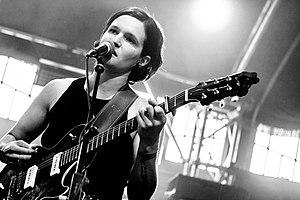
Adrianne Elizabeth Lenker, née le 9 juillet 1991 à Indianapolis, est une musicienne et auteure-compositrice-interprète américaine. Elle est notamment reconnue comme l’interprète et guitariste du groupe de rock indépendant Big Thief.